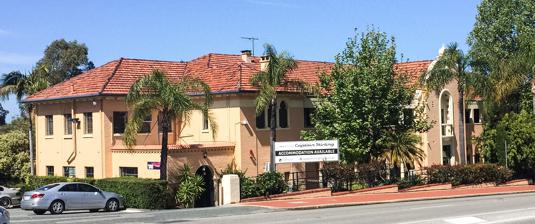
Building: Captain Stirling Hotel
Country: Australia
Year built: 1935
Hotel in Nedlands, Western Australia Captain Stirling Hotel Stirling Highway frontage of the Captain Stirling Hotel General information Type Hotel Architectural style Inter-War Mediterranean / Spanish Mission Location 80 Stirling Highway Nedlands, Western Australia Coordinates 31°58′45″S 115°48′15″E / 31.97927°S 115.804223°E / -31.97927; 115.804223 ( Captain Stirling Hotel ) Completed 1935 Owner Edward Bertram Johnston (until 1942) Height Two storey Design and construction Architect(s) Marshall Clifton, George Parry Architecture firm Clifton Parry Main contractor H. E. Allwod Renovating team Architect(s) Overman & Zuideveld Website www .captainstirlinghotel .com .au Western Australia Heritage Register Type State Registered Place Designated 30 August 2016 Reference no. 1832 Register of the National Estate Official name Captain Stirling Hotel Type Historic Criteria A.4, H.1, G.1, D.2 Designated 26 October 1999 Reference no. 16692 Place File Number 5/11/018/0018 The Captain Stirling Hotel is a heritage-listed building located at 80 Stirling Highway , Nedlands, Western Australia . The building was designed by Marshall Clifton in 1935, and is an Inter-War Mediterranean / Spanish Mission style two-storey hotel. History The Captain Stirling Hotel is situated on Stirling Highway between Stanley Street and Florence Road. It was constructed between April and December 1935 for Edward Bartram "Bertie" Johnston . The newspapers at the time reported that the hotel was constructed for N. B. Robinson, however Robinson was actually Johnston's solicitor (from the legal firm Abbott, Abbott, Andrews & Robinson) who made the license application on Johnston's behalf, whilst he was out of the state. It was designed by the architectural partnership of George Herbert Parry and Marshall Clifton. The Captain Stirling Hotel was the first of three Inter-War Spanish Mission style hotels designed by Parry & Clifton, the second being the Inglewood Hotel (1935) and the third was the Big Bell Hotel near Cue (1936). The hotel was constructed by E. A. Allwood for a cost of £ 10,000. Allwood was also responsible for constructing the Inglewood Hotel, the Capitol Theatre , New Oxford Theatre and the Plaza Theatre . During the 1950s, the eastern end of the building was extended with an office, associated entrance area, manager's quarters and a staircase. In 1958 the owners opened the state's first drive-through bottle shop with vehicular access from Stirling Highway. It was designed with a modern butterfly roof by Bill Evans, from Marshall Clifton's architectural practice. In 1986 Marie Wordsworth, the daughter of Bertie Johnston, commissioned architects, Overman & Ziudeveld, to undertake extensive remodelling of the building, which included landscaping works and the expansion of the ground floor space to make it larger and more viable for functions. Architectural character Cape Dutch influenced gable, with small juliet balcony The Captain Stirling Hotel and drive-through bottle shop comprises a two-storey rendered masonry and tile hotel and a single-storey rendered masonry and asbestos bottle shop, adjacent to the hotel. The hotel is located close to Stirling Highway, with a courtyard below footpath level at the front of the building. The bottle shop is located in the car park, and accessed from Stirling Highway and Stanley Street. A carpark behind both buildings is accessed via Florence Road and Stanley Street. The hotel displays characteristics of Inter-War Mediterranean / Spanish Mission style of architecture, with arched openings, supported on pre-cast concrete twisted columns , first floor balconies, a central Dutch influenced gable , steel framed windows and arched entry supported on masonry columns. A balcony in the gable has a round arched opening with concrete moulding, and a juliet balcony with wrought iron tracery between the concrete balustrades. The bottle shop has rendered and painted masonry walls, with a distinctive asbestos clad butterfly roof and steel framed windows. Heritage value The hotel was nominated for the Register of the National Estate by the Australian Heritage Commission in November 1997 and was permanently registered on 26 October 1999. On 22 April 1998 it was classified by the National Trust of Australia (WA) , with the City of Nedlands including it on their Municipal Heritage Inventory (adopted 27 April 1999).  The hotel and bottle shop received interim listing on the State Register by the Heritage Council of Western Australia on 9 February 2016 and was permanently registered on 30 August 2016. References